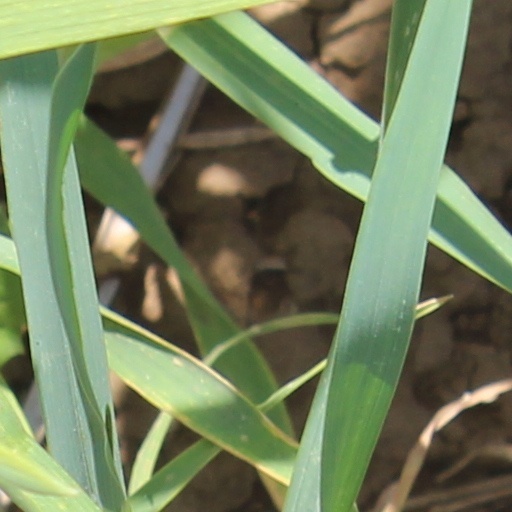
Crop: wheat